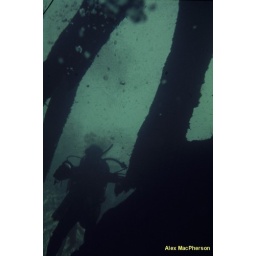
Some caves are under rivers where the clear spring water mixes with the river water.